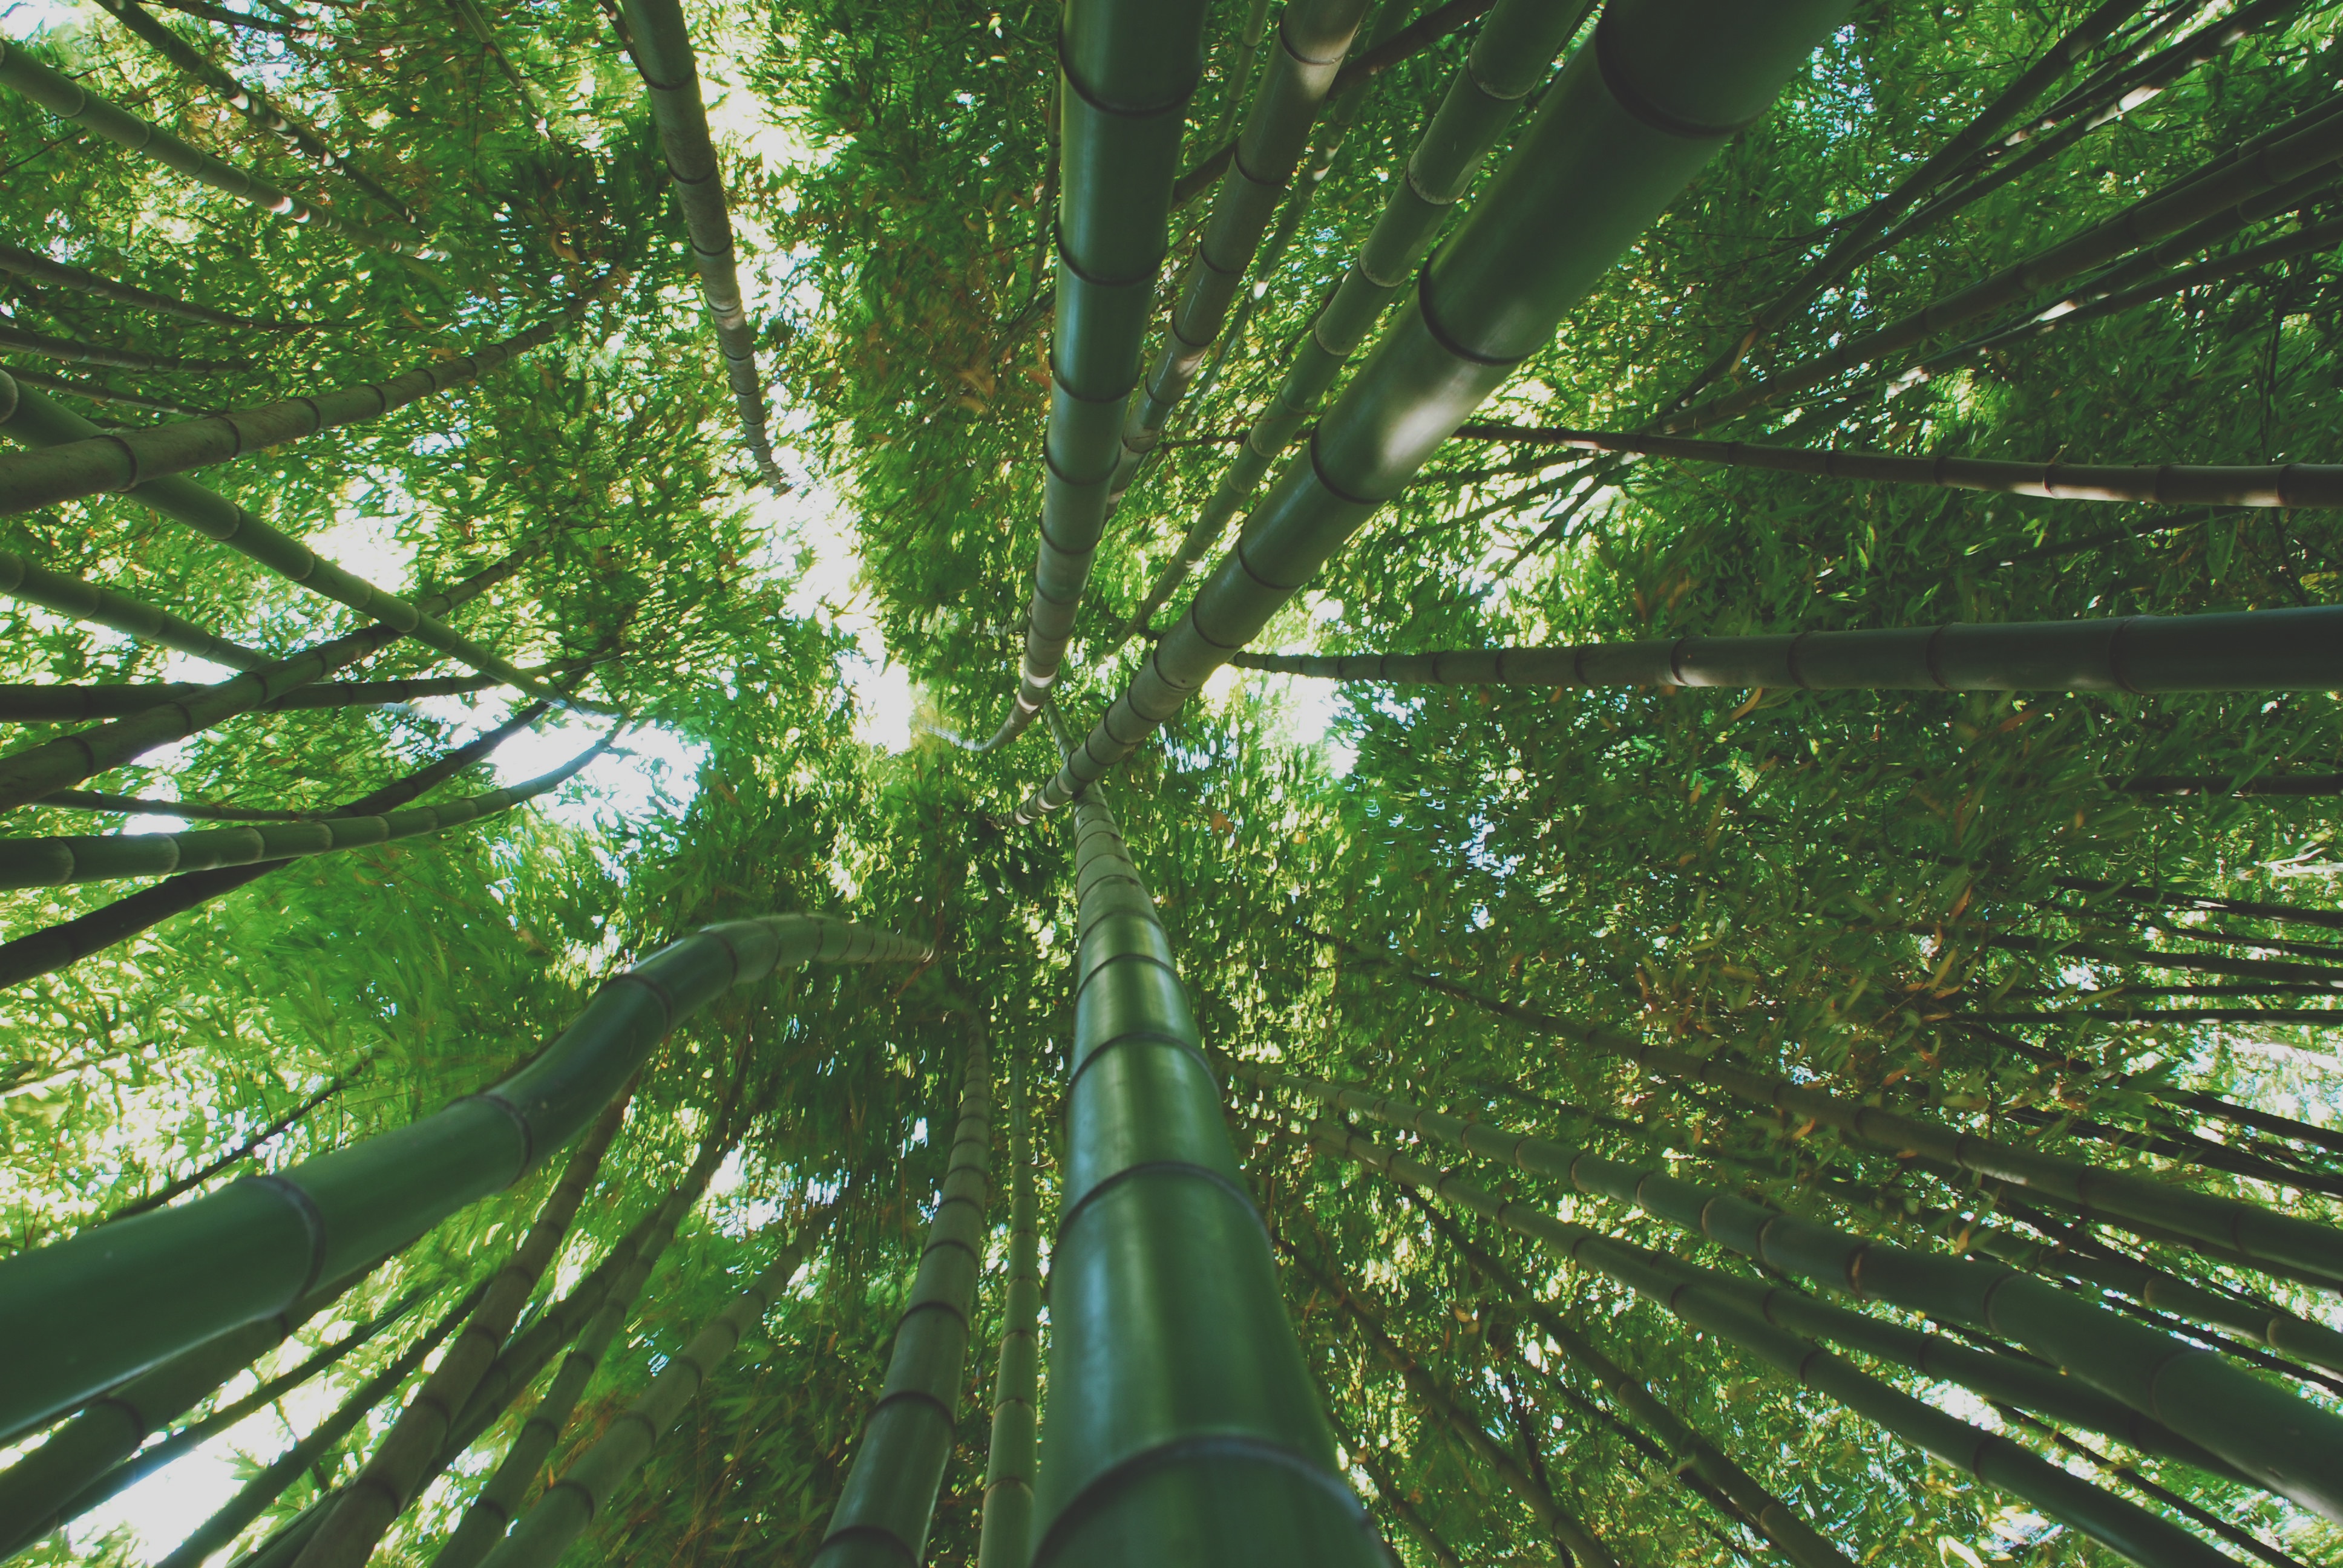
tree, forest, branch, plant, flower, jungle, botany, vegetation, rainforest, deciduous, plantation, woodland, habitat, bamboo, ecosystem, biome, old growth forest, natural environment, plant stem, woody plant, temperate broadleaf and mixed forest, temperate coniferous forest, arecales